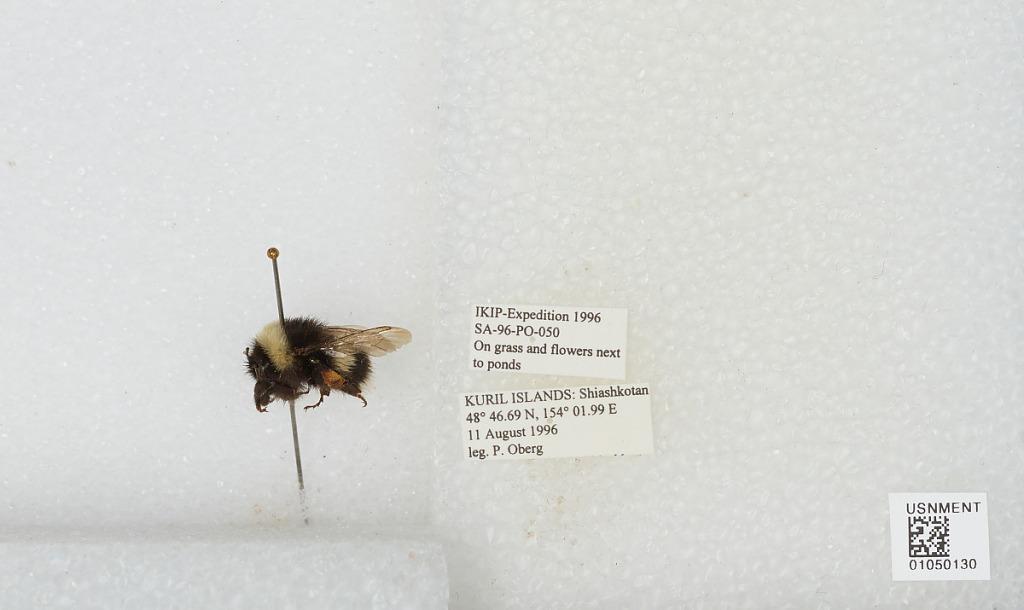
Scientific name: Bombus sp.
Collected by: P. Oberg
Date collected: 1996-8-11
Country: Russia
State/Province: Sakhalin
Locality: Shiashkotan, Kuril Islands
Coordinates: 48.7781, 154.033